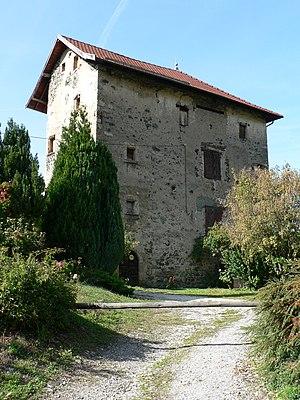
Maison forte du Fay, Sainte-Agnès, Isère.
Sainte-Agnès en Belledonne est une commune française située dans le département de l'Isère en région Auvergne-Rhône-Alpes.